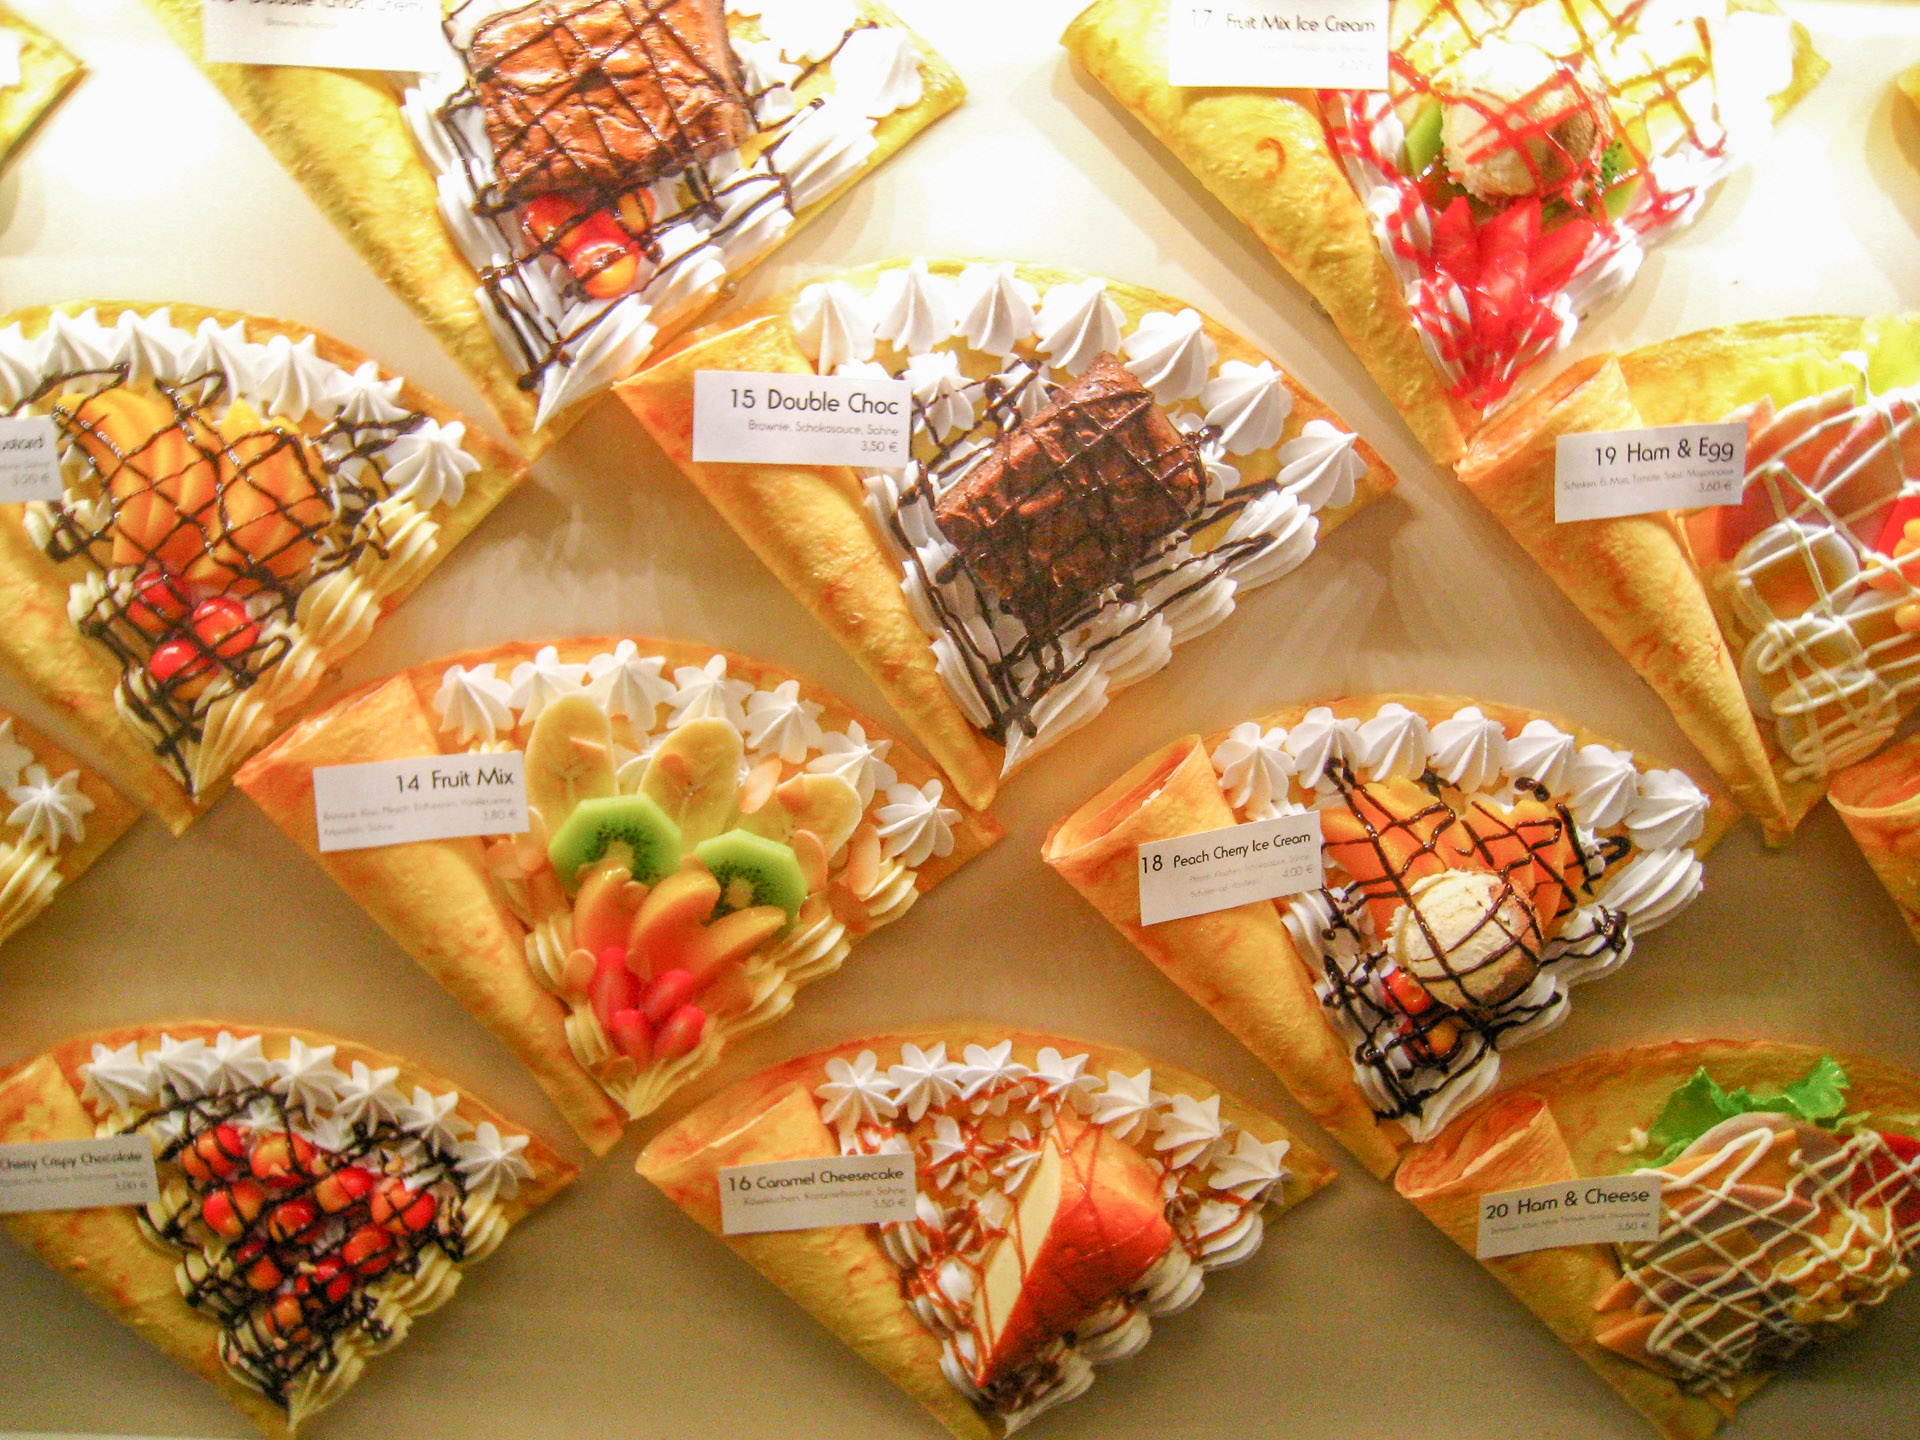
sweet, ice, dish, meal, food, produce, banana, breakfast, baking, ice cream, dessert, cake, cheese, pancake, baked, kiwi, sugar, waffles, strawberries, sweetness, baked goods, snack food